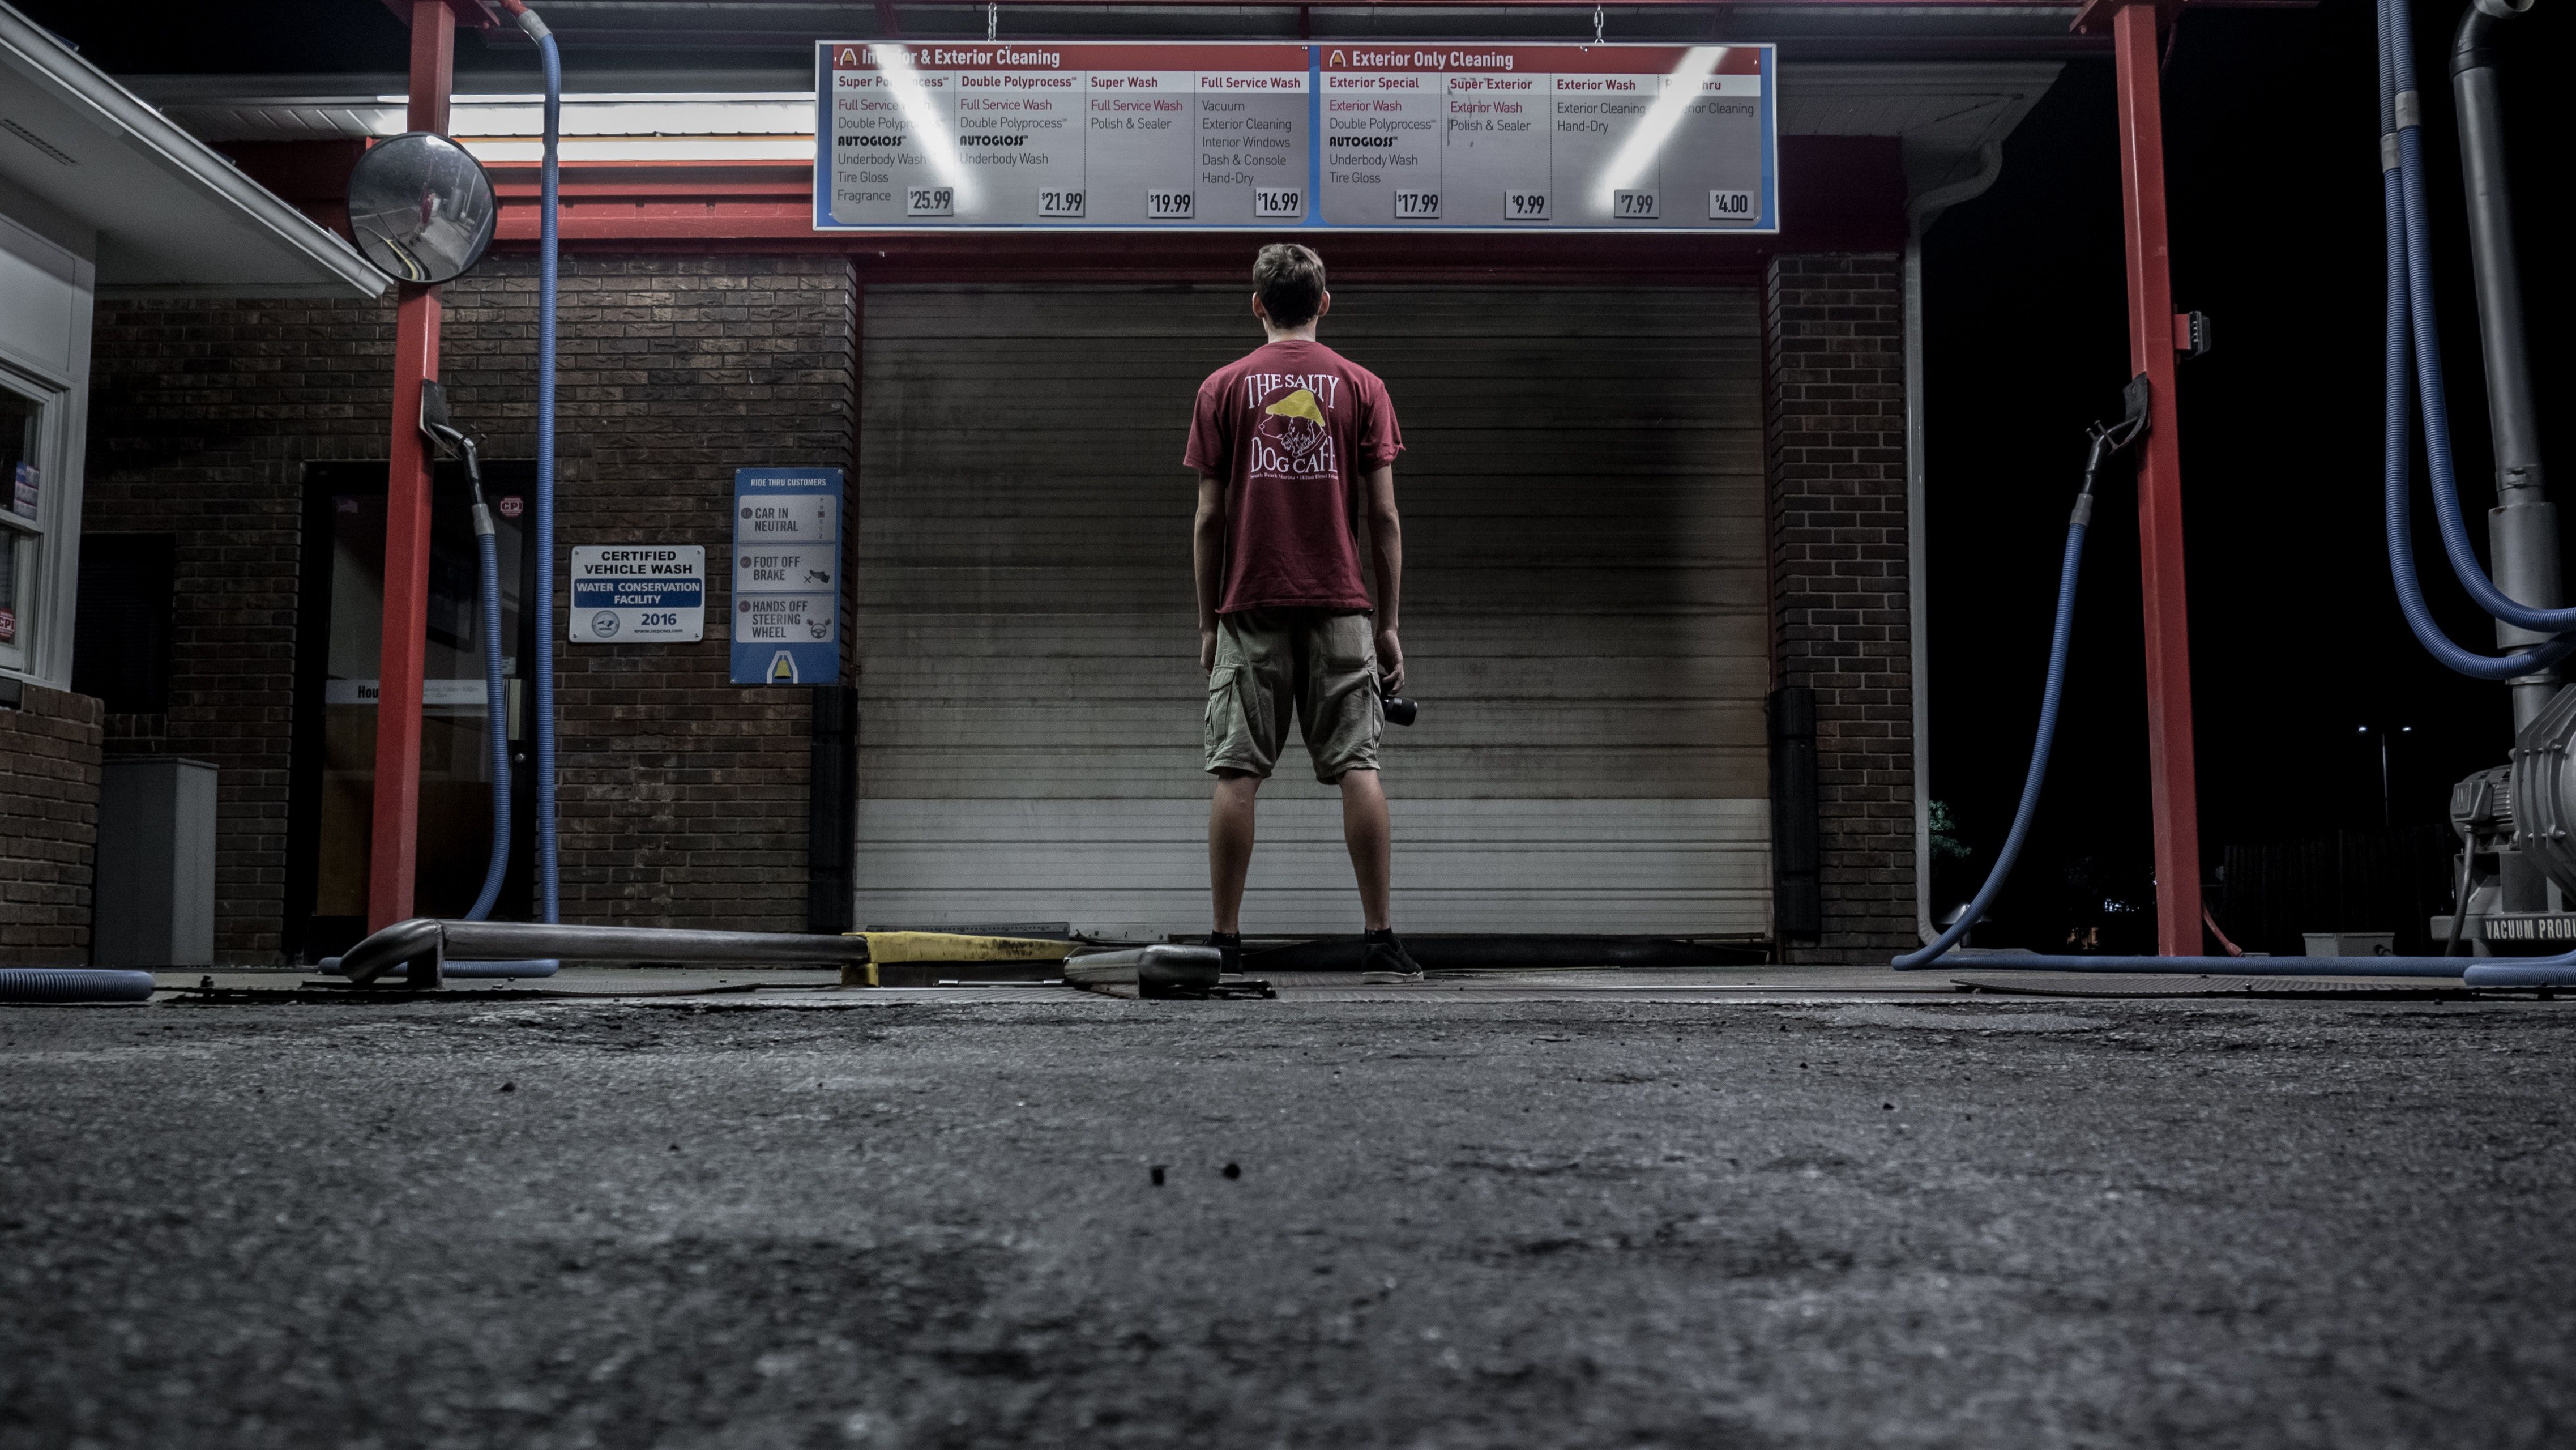
red, standing, wall, street, infrastructure, darkness, photography, night, road, city